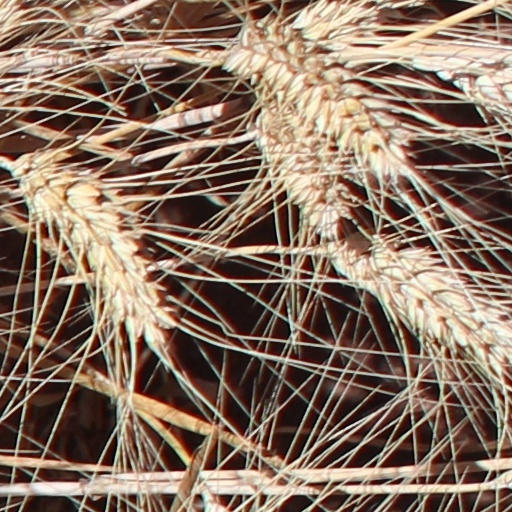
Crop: wheat